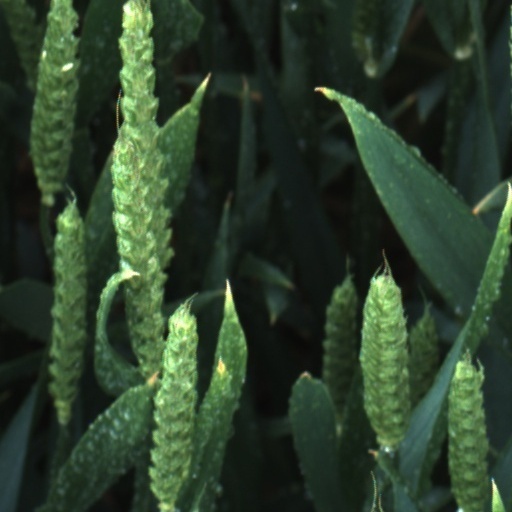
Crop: wheat